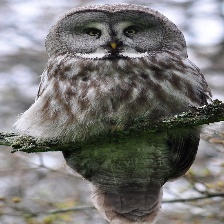
Species: GREAT GRAY OWL
Scientific name: STRIX NEBULOSA
ImageNet parent category: great_grey_owl